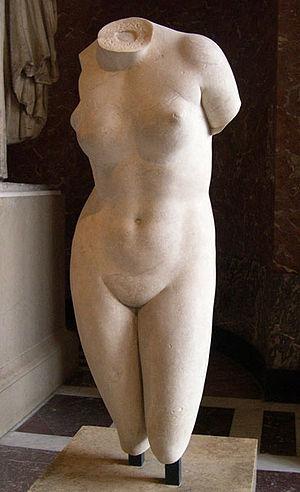
Le nu est un motif constant dans la Grèce antique pour les sculpteurs et les peintres. Les céramiques peintes présentent des multitudes de corps nus. Ce motif occupe donc une part importante des représentations figuratives qui nous sont parvenues de cette époque, essentiellement dans les peintures sur céramique et les sculptures. Son étude relève de l’histoire anthropologique, esthétique, sociale et religieuse du monde grec antique.